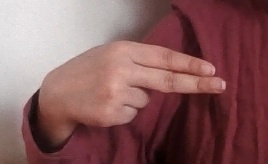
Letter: ain